Maine State Route 172

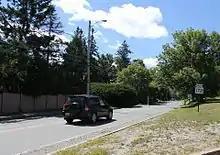
Northern terminus on US Route 1

State Route 172 (SR 172) is part of Maine's system of numbered state highways, located in Hancock County. It runs from SR 175 in Sedgwick to U.S. Route 1 (US 1) and SR 3 in Ellsworth. The route is long.